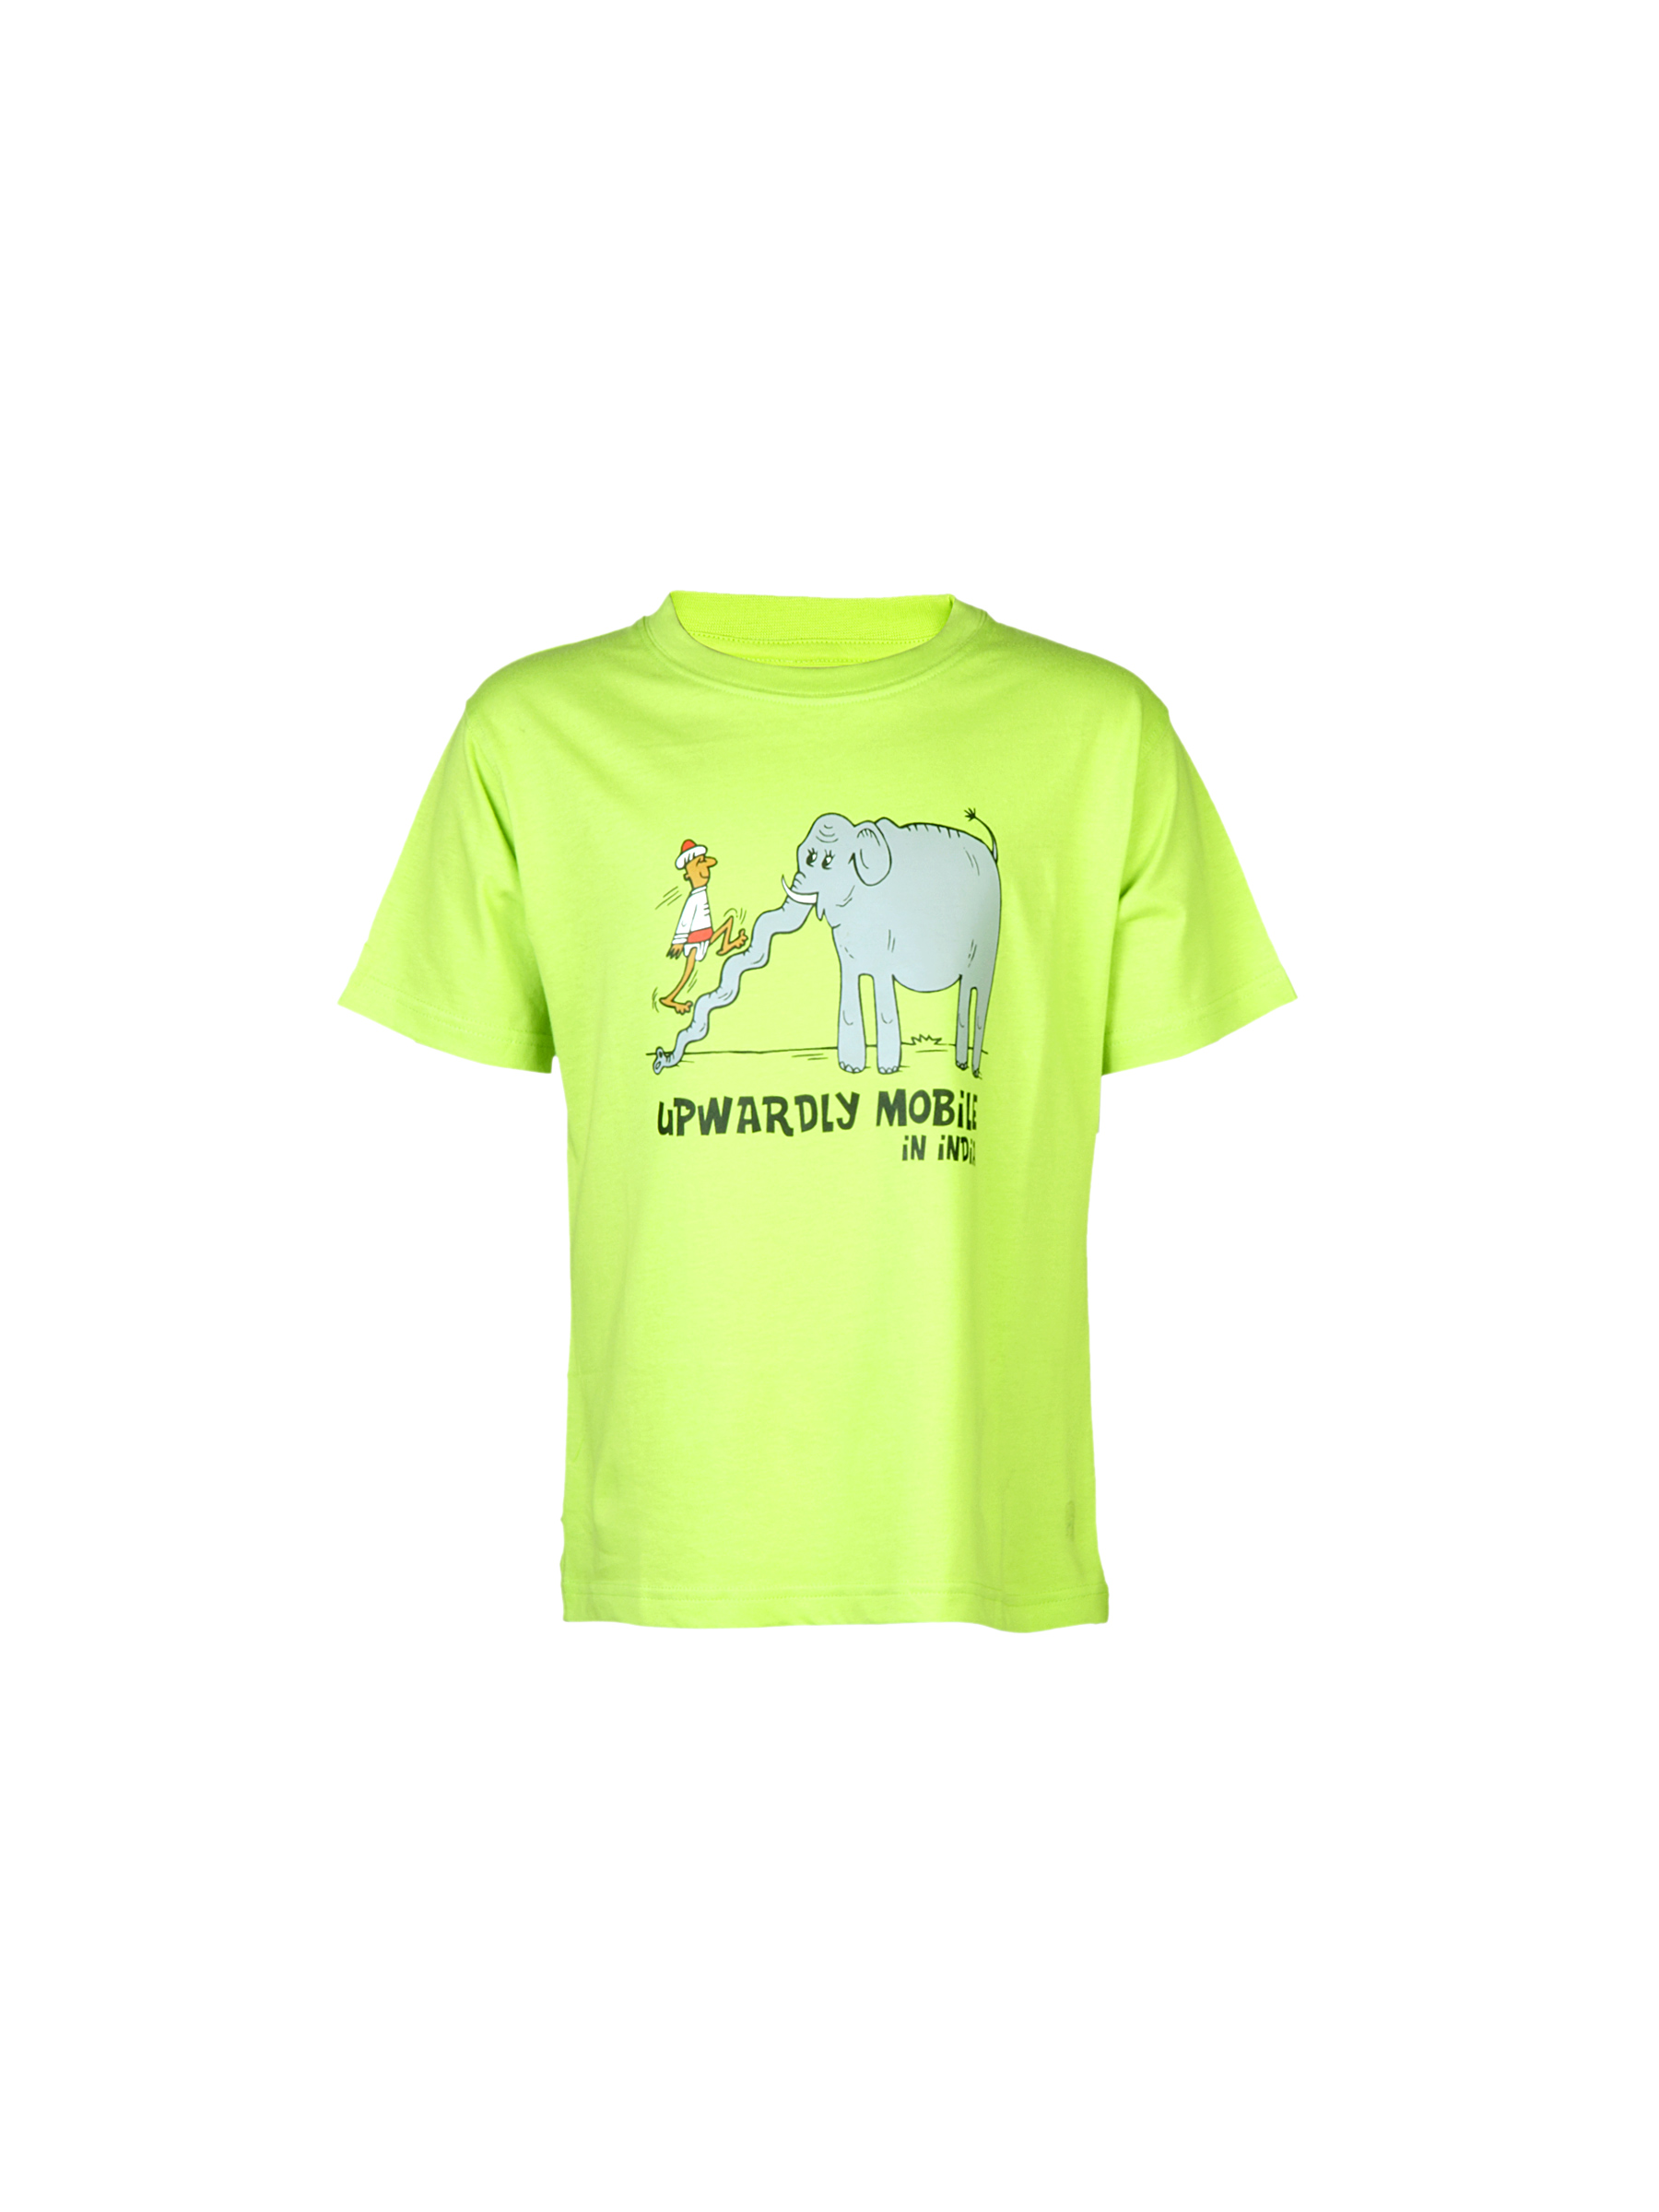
Tantra Unisex Printed Green Tshirts
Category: Apparel / Topwear / Tshirts
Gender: Unisex
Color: Green
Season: Fall 2011
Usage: Casual